Rescue of Sea Nymph

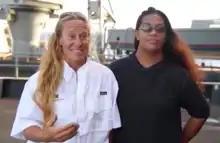
Appel & Fuiava, October 2017

Jennifer Appel (born ) and Tasha Fuiava (born ) were residents of Hawaii, and met in December 2016. Within a week of meeting, they had planned an 18-day trip, sailing to Tahiti— Appel was an experienced sailor while Fuiava was a novice. Appel wrecked her first boat, a fiberglass sloop, in 2012.